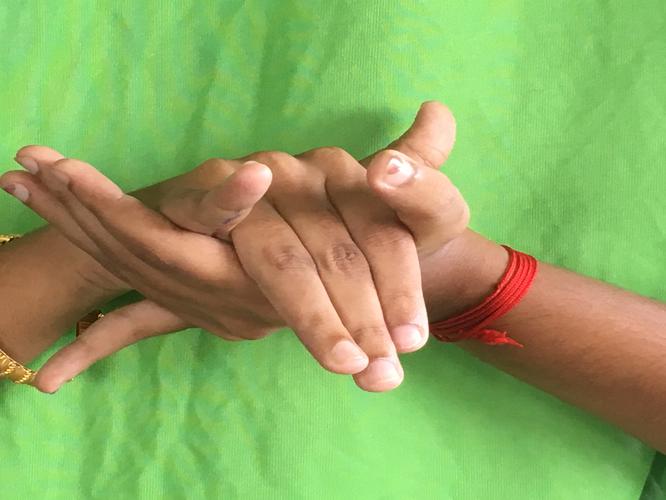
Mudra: Kurma
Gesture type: double_hand